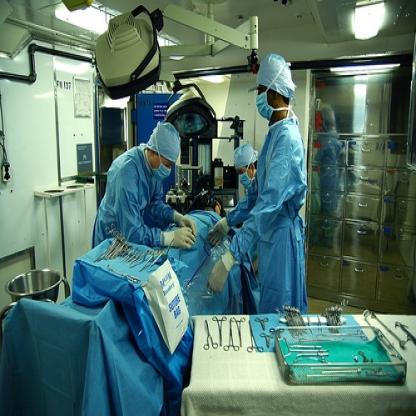
Scene: Indoor